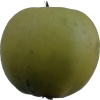
Label: Apple 13